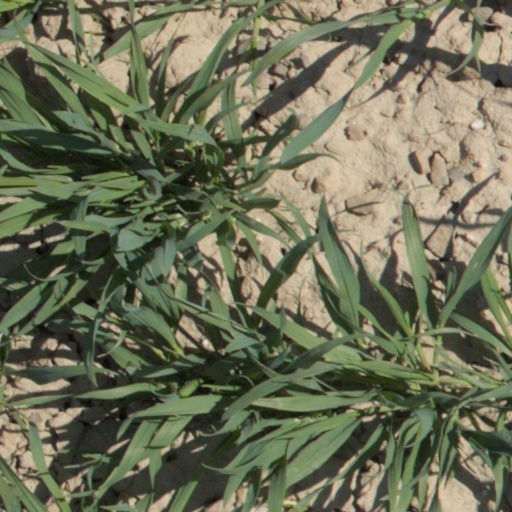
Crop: wheat